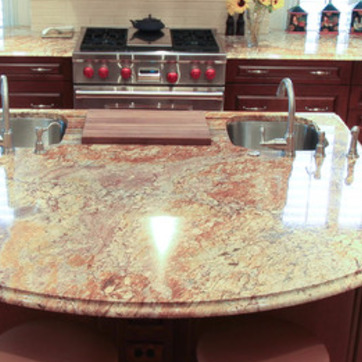
Material: polishedstone